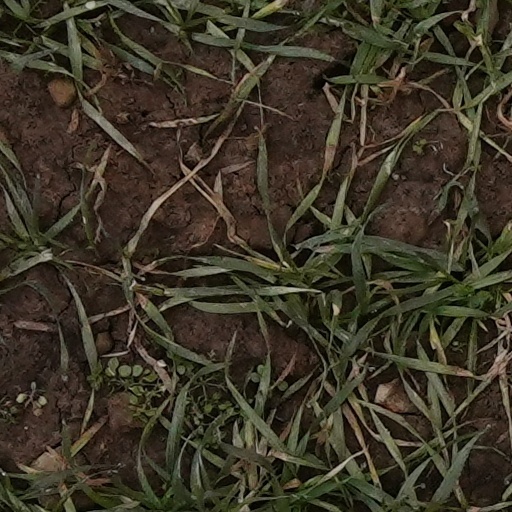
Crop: wheat